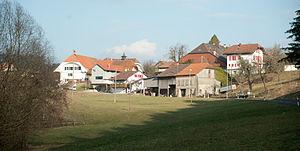
Mur est une ancienne commune vaudoise et une localité suisse de la commune de Vully-les-Lacs, située dans le district de la Broye-Vully.